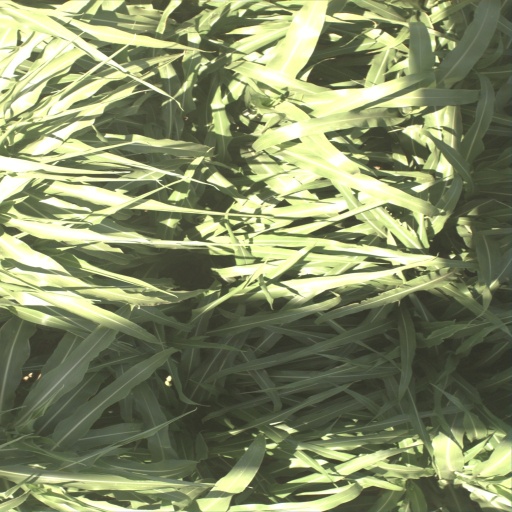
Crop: sorghum